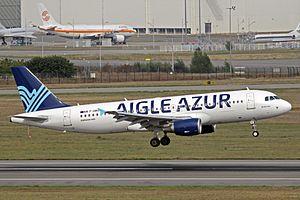
Aigle Azur était la deuxième compagnie aérienne française. Créée en 1946, elle cesse ses activités en septembre 2019.